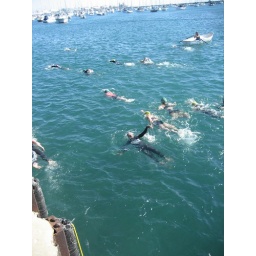
I'm in the yellow cap just above the girl doing backstroke.